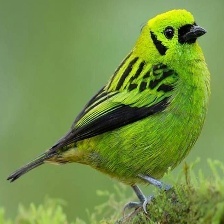
Species: EMERALD TANAGER
Scientific name: TANGARA FLORIDA